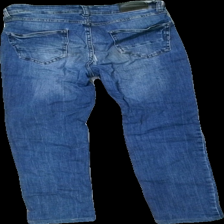
View: back
Type: Jeans
Category: Ladies
Brand: Not in the list
Brand text on label: Cecil
Colors: Blue
Material: 100% Cotton
Cut: Tight
Trend: Denim
Stains: Minor
Holes: Major
Damage: mended hole
Damage location: top center
Damage 2: stained
Damage 2 location: top center
Price range: <50
Recommended usage: Remake
Description: blue tight jeans